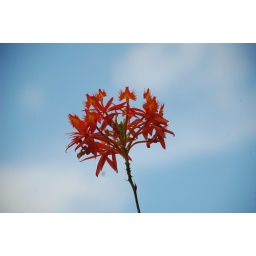
Red flower in a cloudy sky